Otto III, Margrave of Brandenburg

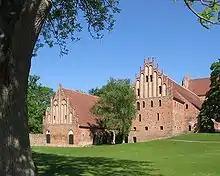
Chorin Abbey, burial place of John I

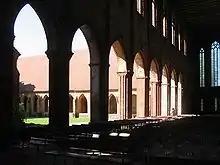
Chorin Abbey church

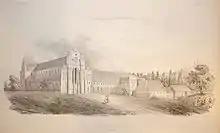
Chorin Abbey, founded by John I and Otto III, north side, 1854

The politics of marriage and 1258 consummated division of the state government led to the joint foundation of the monastery of "Mariensee" on a former island in the Parsteiner See lake on the northeastern edge of today's Barnim. Until then, deceased Margraves of Brandenburg had been buried at Lehnin Abbey, in the Ottonian part of the Margraviate. The monastery of Mariensee was meant to provide the Johannine line with a burial place of their own. Construction of the monastery began in 1258 with monks from Lehnin. Even before Mariensee was completed in 1273, a decision was made to move to a new location approximately five miles to the southwest with the new name Chorin Abbey. When John I died in 1266, he was initially buried at Mariensee. In 1273, his body was moved to Chorin Abbey. It appears that in 1266, John I arranged for the monastery to move and that he donated rich gifts to the new Chorin Abbey, including the village of Parstein. His sons later confirmed these donations for the benefit of their father's soul and their own.